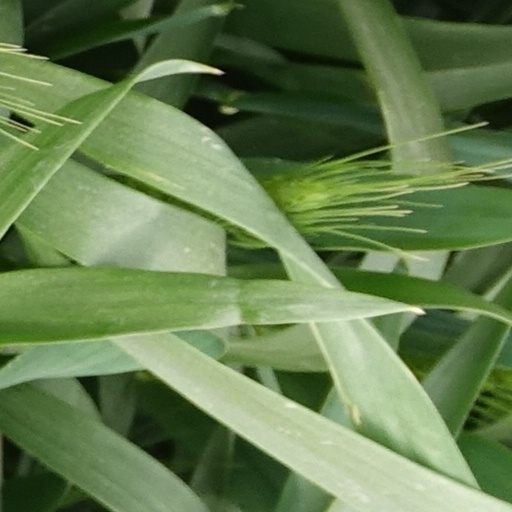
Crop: wheat